Manuel de la Rocha Rubí

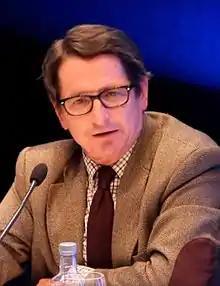

Manuel de la Rocha Rubí (born 1947) is a Spanish politician of the Spanish Socialist Workers' Party (PSOE). A member of the 1st and 2nd terms of the Assembly of Madrid as well as of the 5th, 9th and 10th Congress of Deputies, he has served as Mayor of Fuenlabrada from 1979 to 1983 and as Minister of Education and Youth of the Community of Madrid from 1983 to 1985.